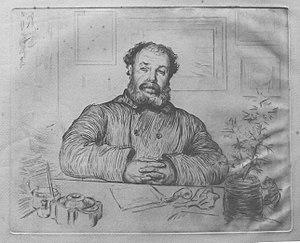
Portrait de Charles Le Goffic installé à son bureau. Eau-forte monochrome.
Charles Le Goffic, né le 14 juillet 1863 à Lannion où il est mort le 12 février 1932, est un poète, romancier et critique littéraire français dont l'œuvre célèbre la Bretagne.